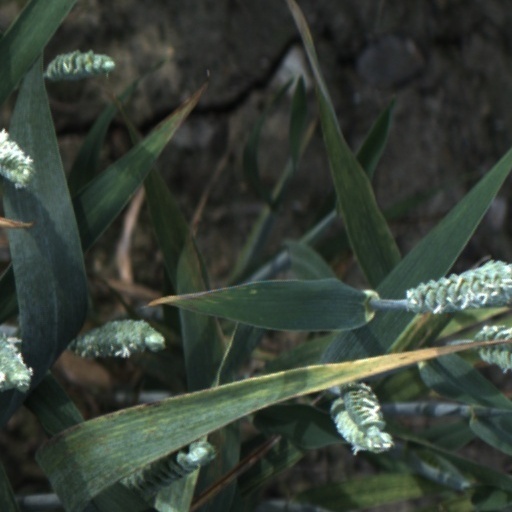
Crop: wheat